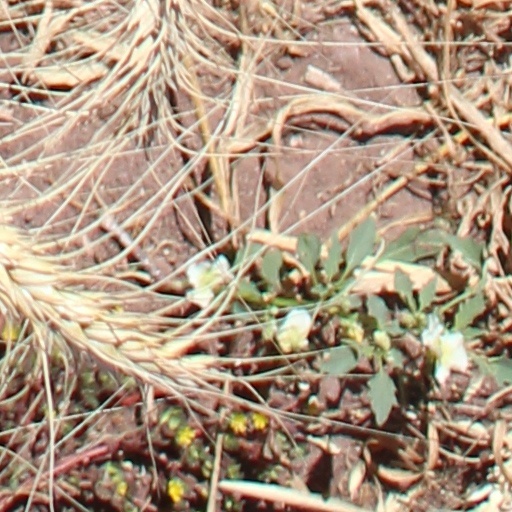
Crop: wheat